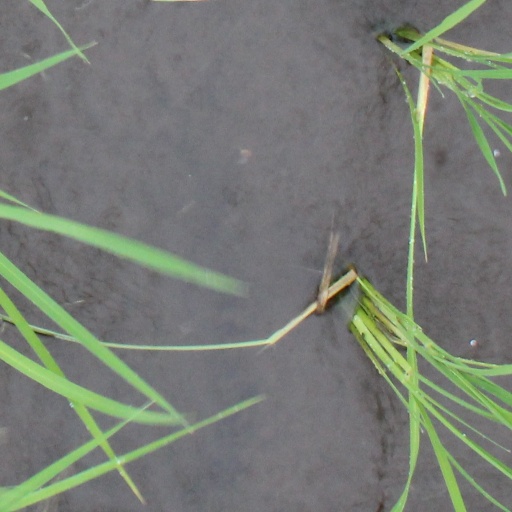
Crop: rice